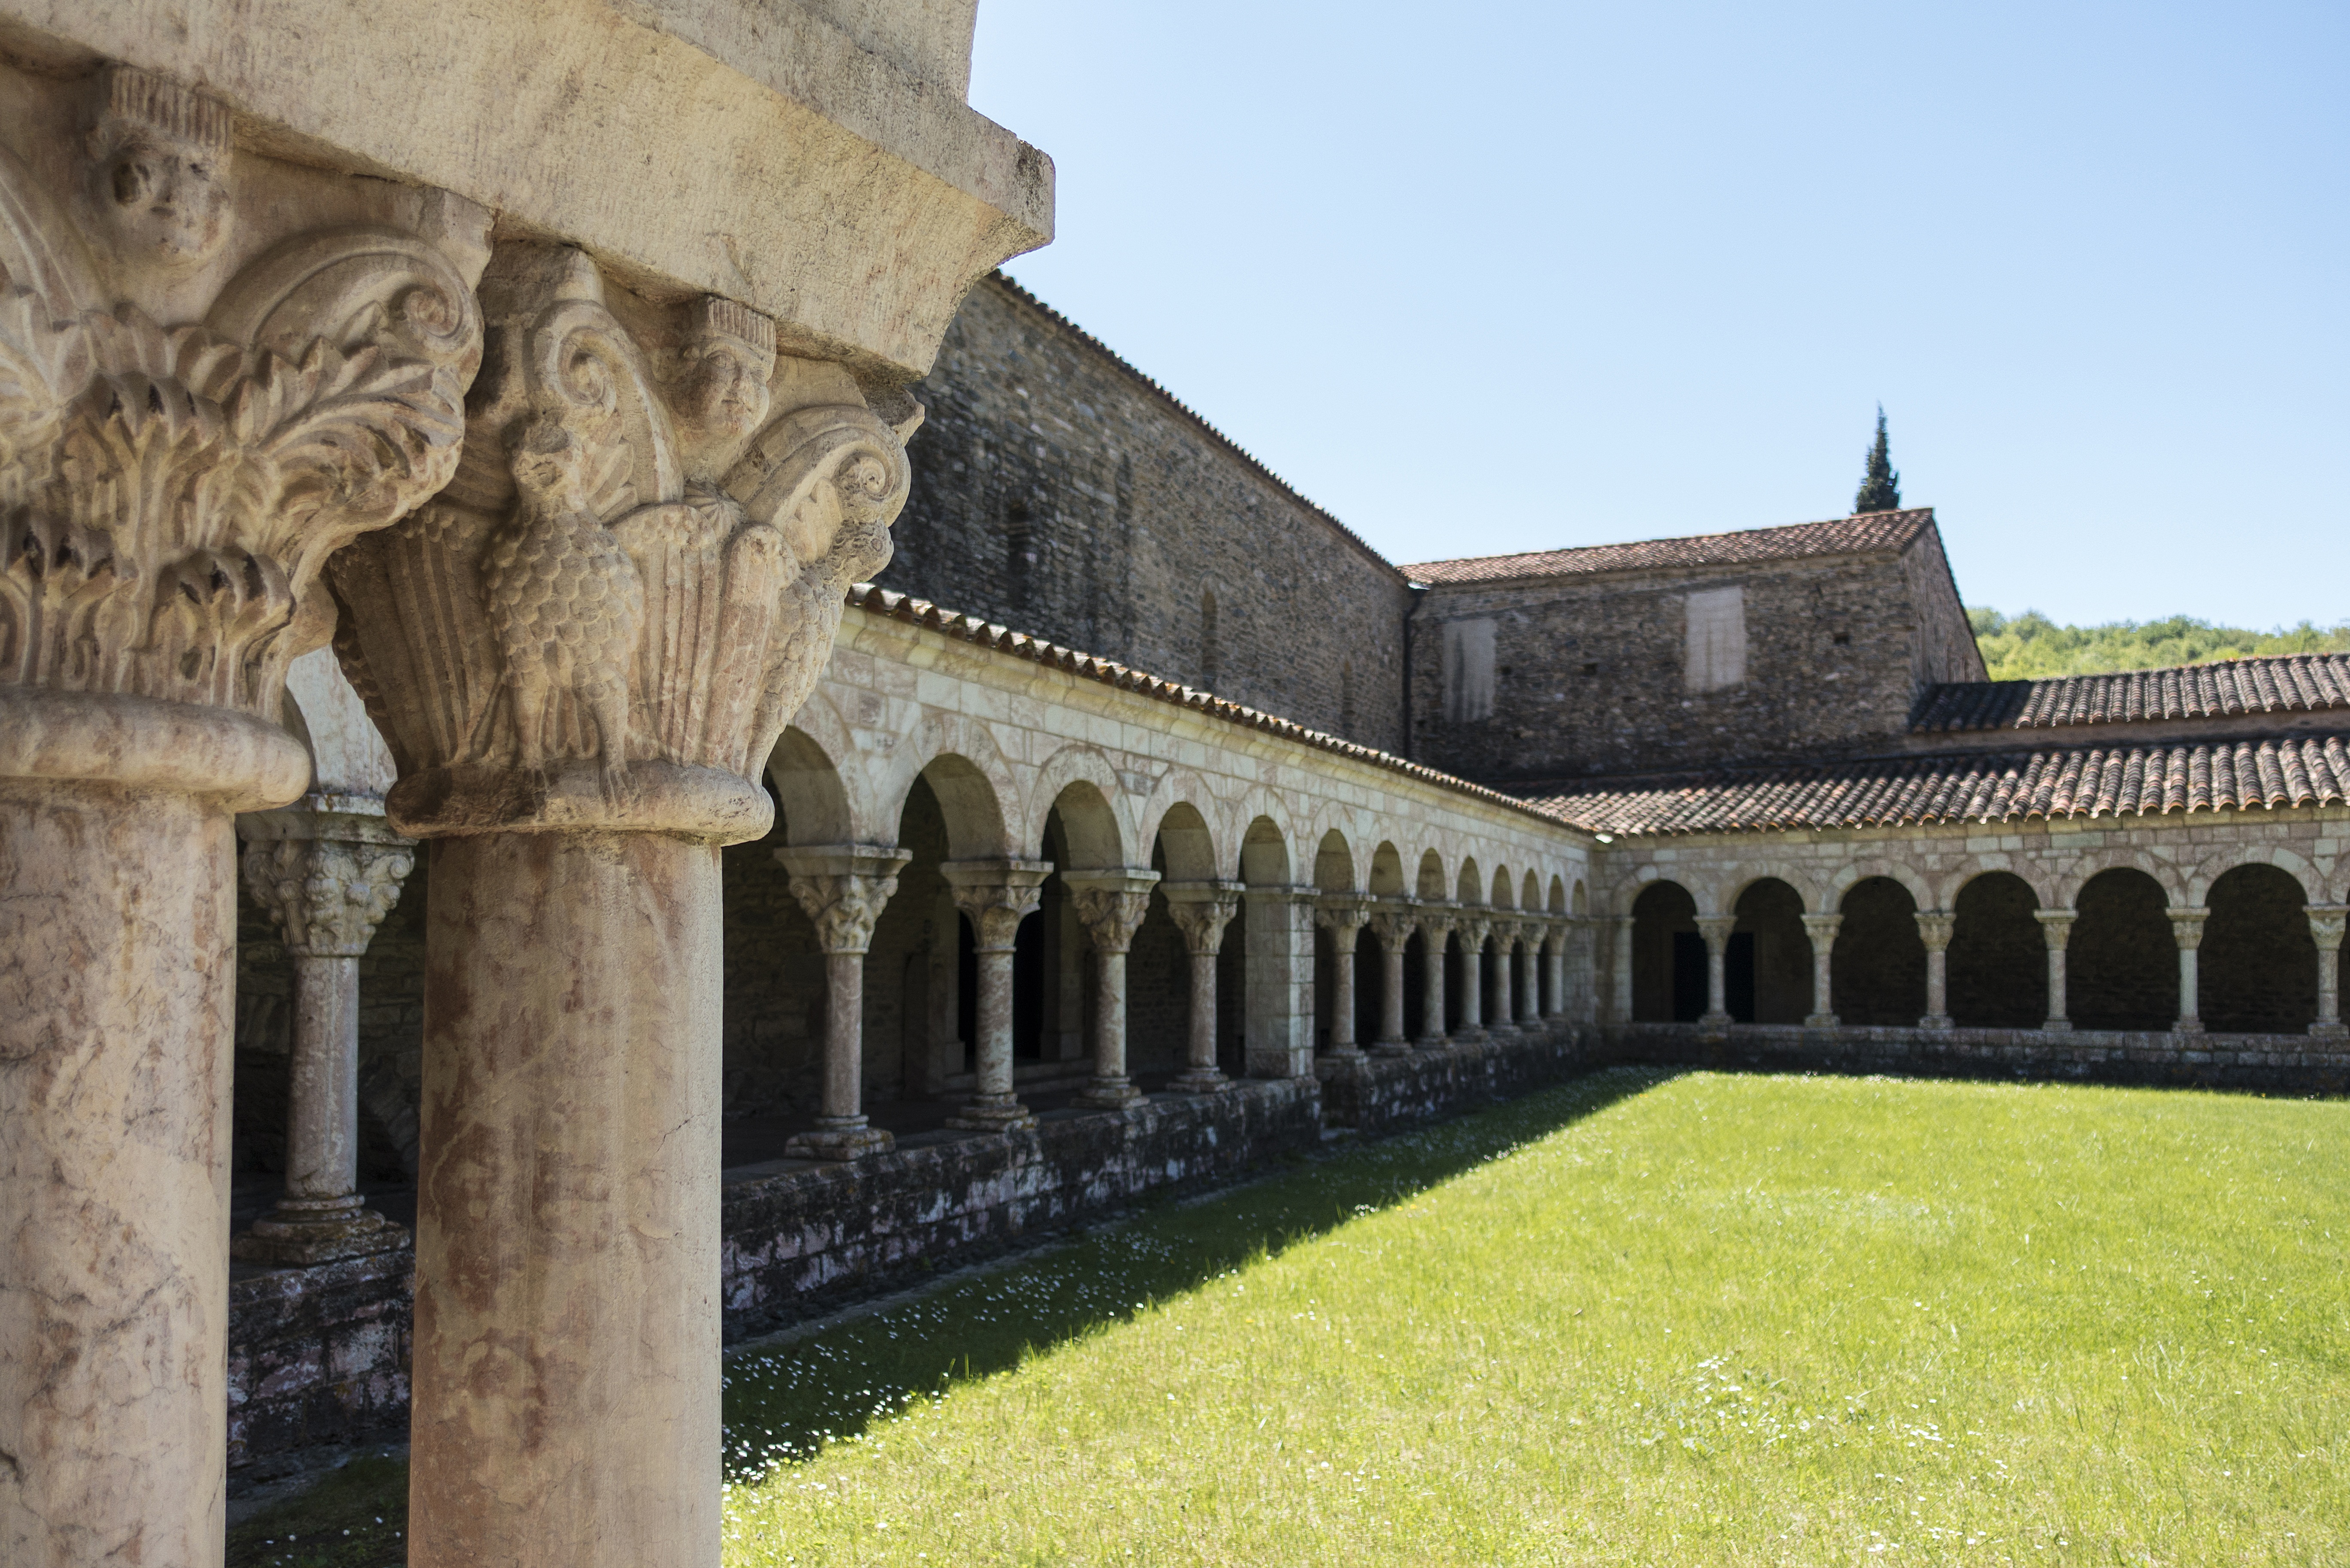
architecture, structure, building, palace, france, landmark, place of worship, temple, monastery, abbey, heritage, cloister, benedictine, eastern pyrenees, historic site, ancient history, codalet, saint michel cuxa, 11th century, pre romanesque art, ancient roman architecture